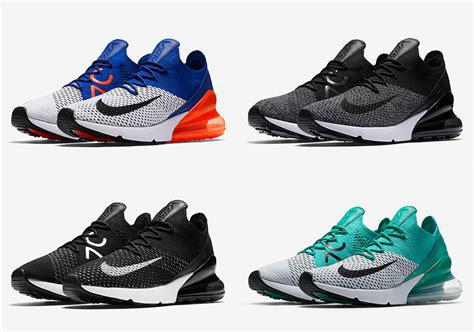
Brand: Nike
Model: Air Max 270